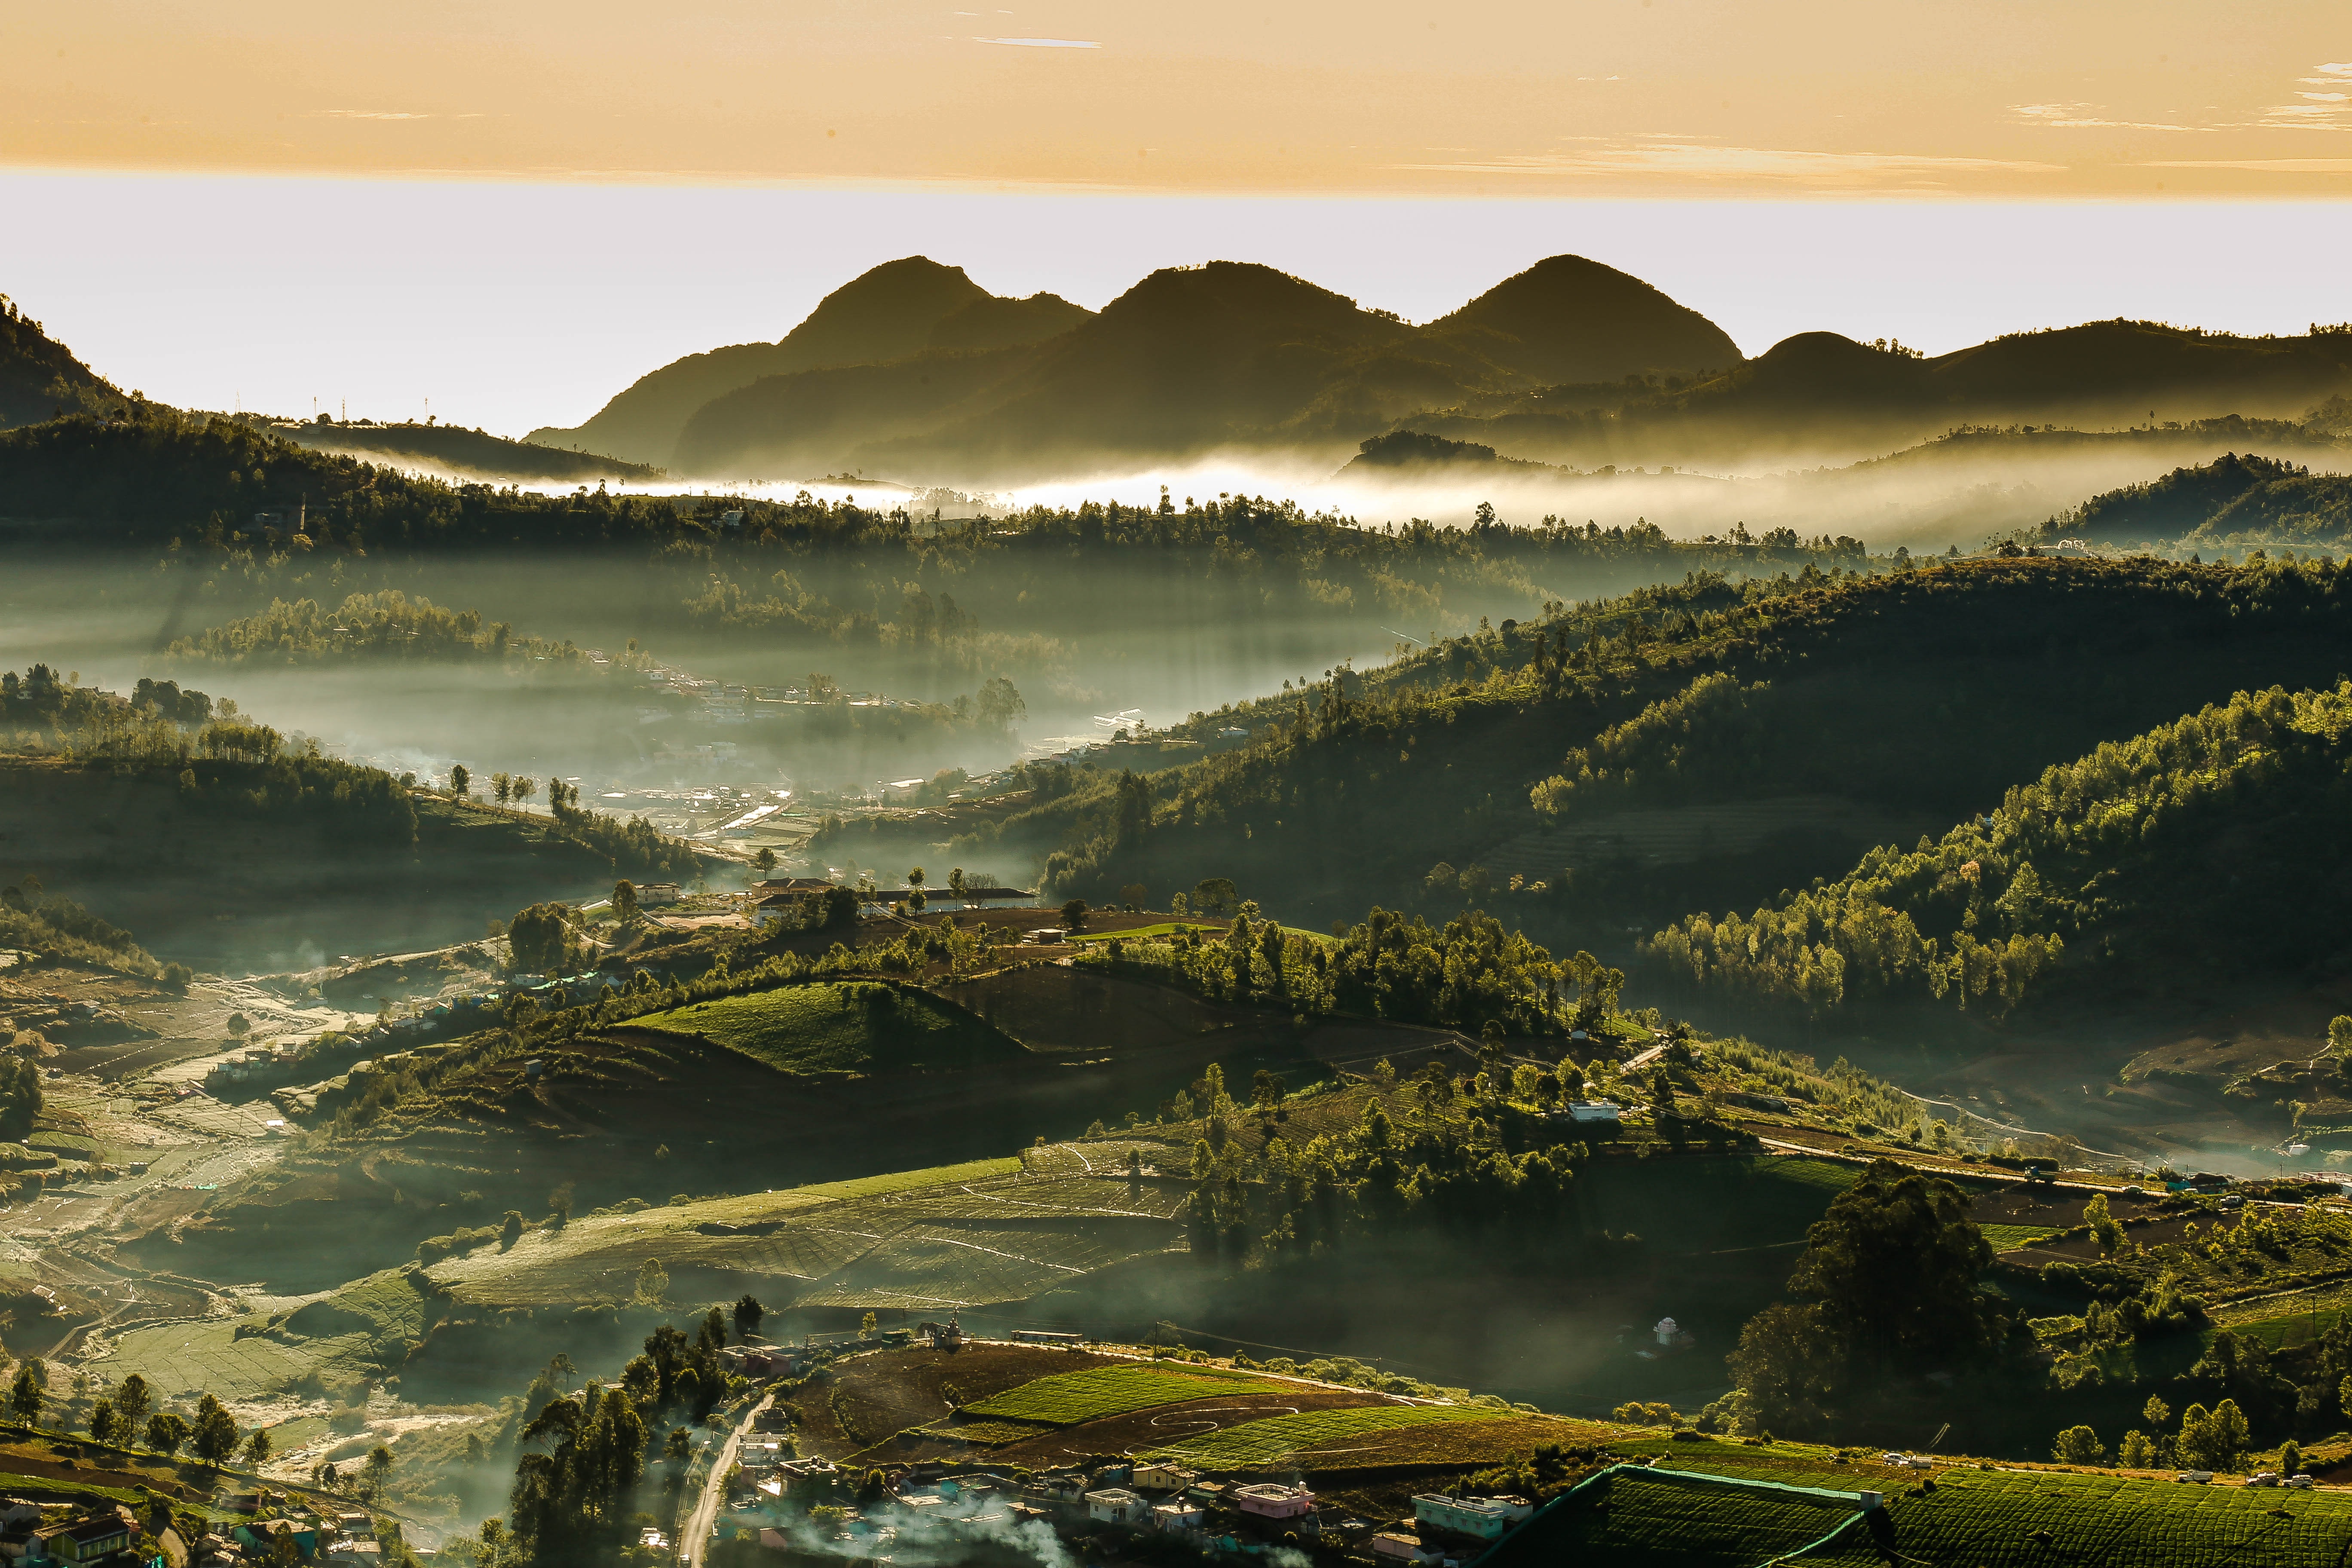
nature, natural landscape, atmospheric phenomenon, sky, mountainous landforms, morning, highland, hill, mountain, mist, landscape, sunlight, fell, valley, cloud, sunrise, fog, world, dawn, terrain